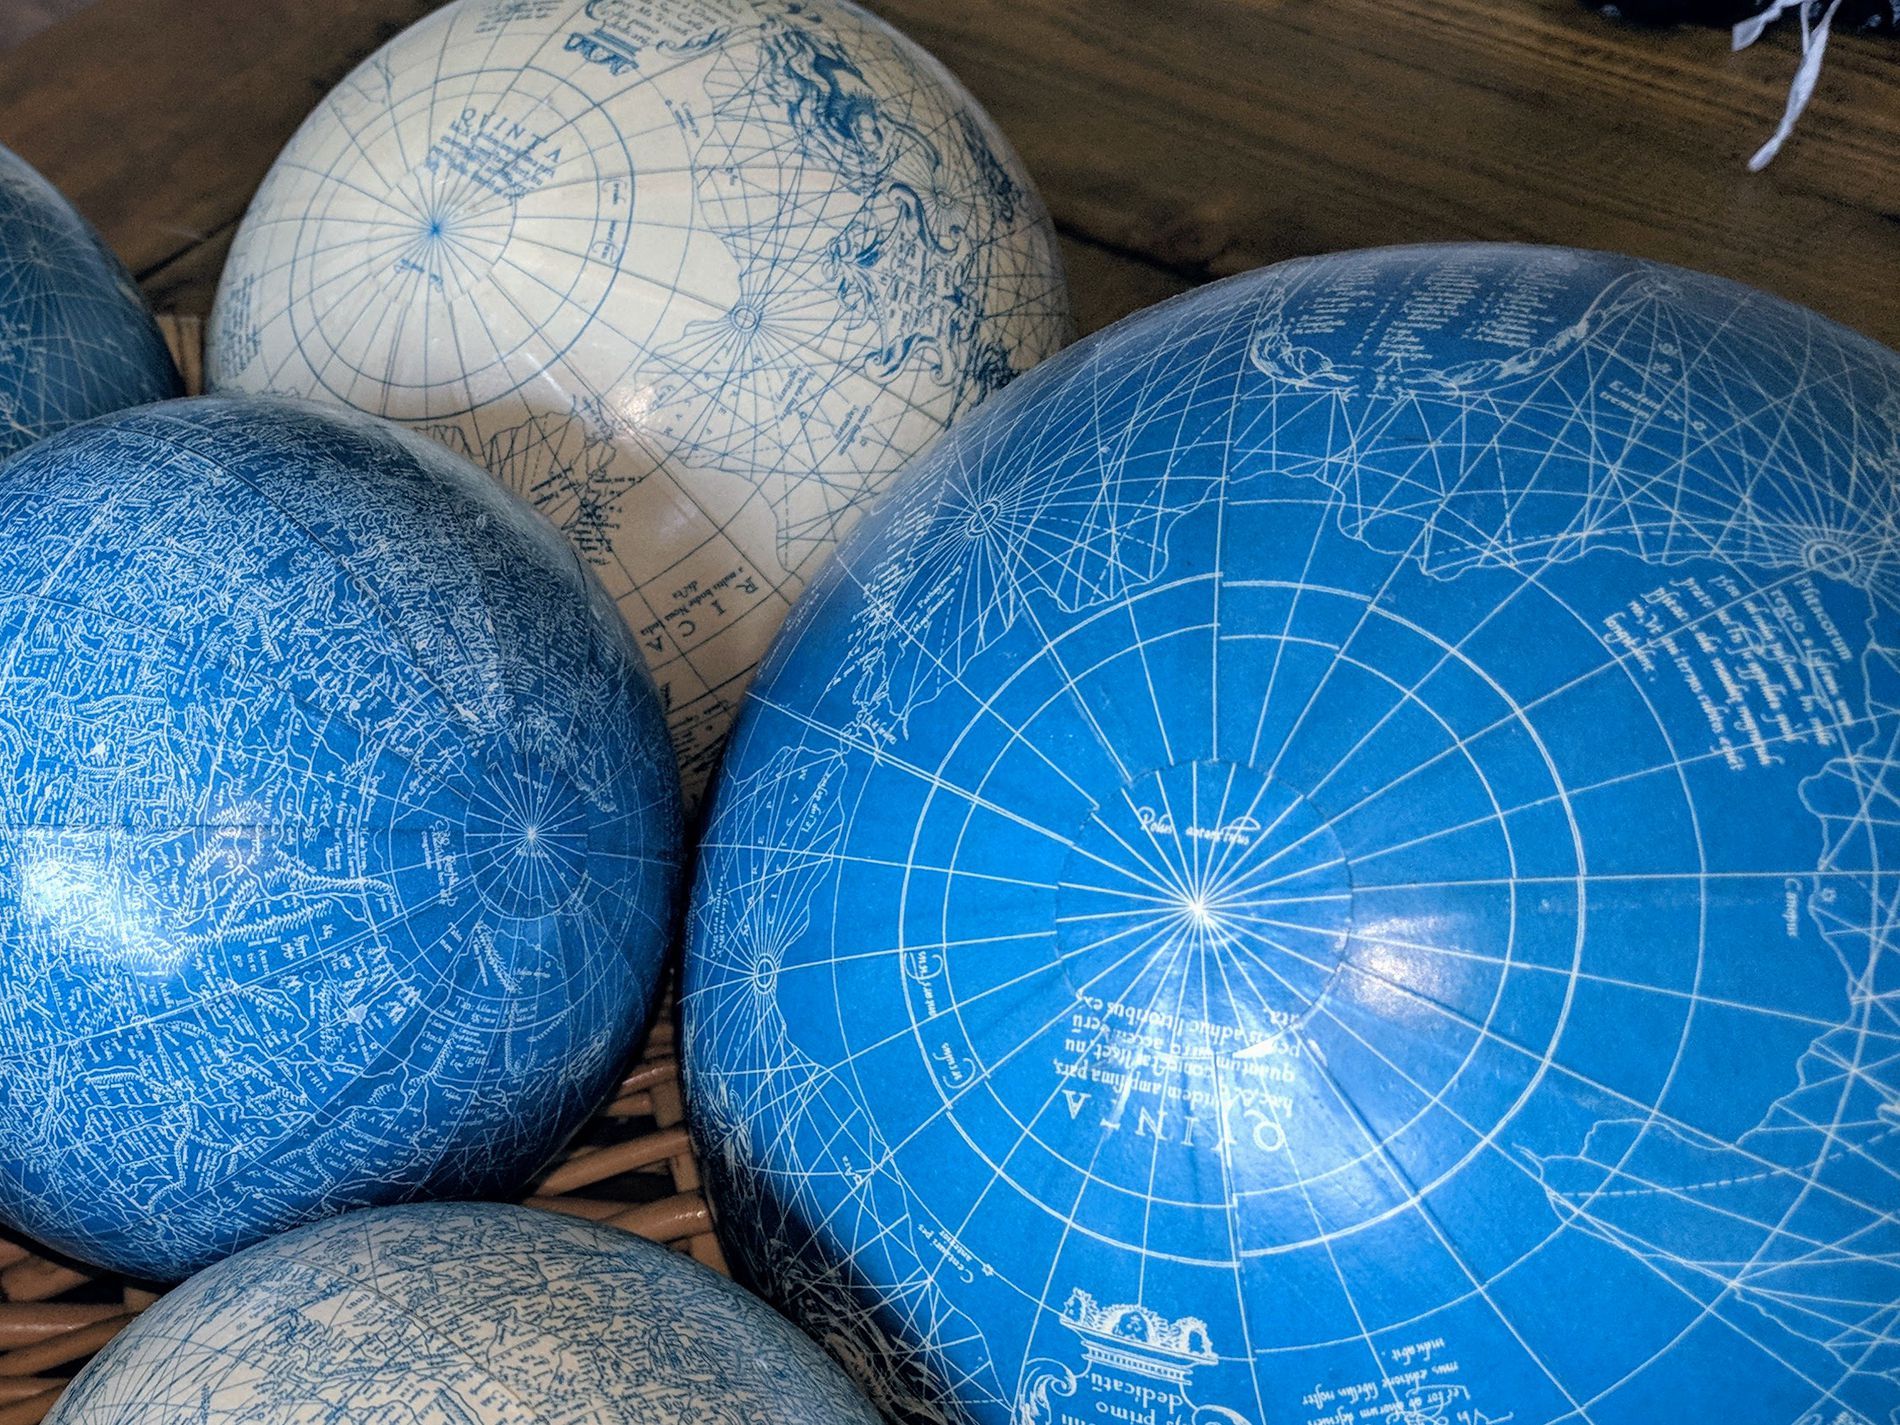
Celestial Globes
Five celestial globes in deep blue and cream colors are put on a wicker table with a wooden floor visible in the background.
A close-up shot under ambient indoor lighting, this image features celestial globes in rich blue and cream tones. The contrast evokes a vintage and nostalgic vibe.
Labels: Astronomy, Outer Space, Machine, Wheel, Planet, Globe, Diagram, Celestial Globes, Wicker Table, Wooden Floor
Camera: Google Pixel 2
Aperture: F1.8
Exposure: 1/125 sec
ISO: 96
Focal length: 4.4 mm